Thompson Capper

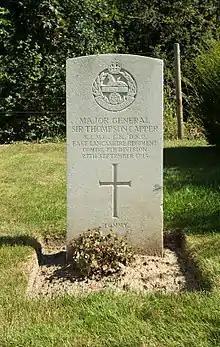
CWGC gravestone for Major General Thompson Capper.

In late September 1915, the division was assigned to participate in the Battle of Loos against fortified German positions at Loos-en-Gohelle and Hulluch. Advancing on 26 September against furious German opposition, the 7th Division was held up several times and Capper visited the frontline to view the enemy for himself from the captured trenches. Urging his men into a final assault, Capper stayed behind to view the field and was struck by a sniper's bullet fired from houses along the line of advance which were thought to have been abandoned. The assault failed and Capper was discovered by his retreating units and taken to Number 6 Casualty Clearing Station at Lillers to the rear of British lines personally by Captain O'Reilly, a medical officer. O'Reilly had gone out at 8pm to bring Capper in from the battlefield (the war diary suggests that Capper had been wounded at 5.50pm) and had arranged for the wound to be dressed at the divisional collecting station before onward transfer to the CCS – O'Reilly was subsequently recommended for the Military Cross (MC). The bullet had penetrated both lungs, and doctors gave no hope of survival. Major-General Sir Thompson Capper died the following day, on 27 September 1915 in the casualty clearing station, at the age of 52. His division had lost over 5,200 men killed or wounded in just three days of fighting.